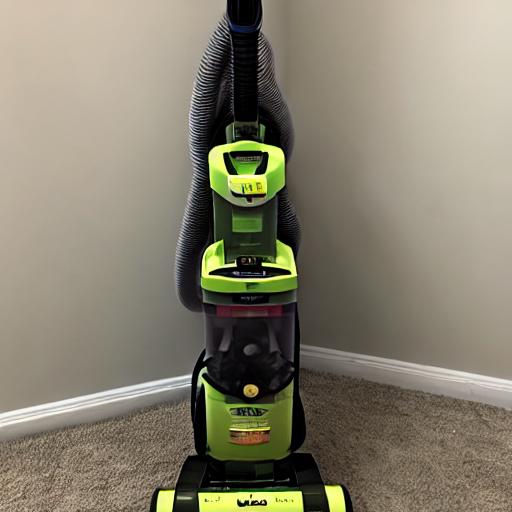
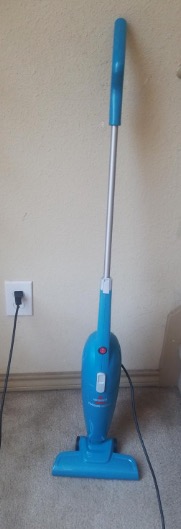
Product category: items_vacuum
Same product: no